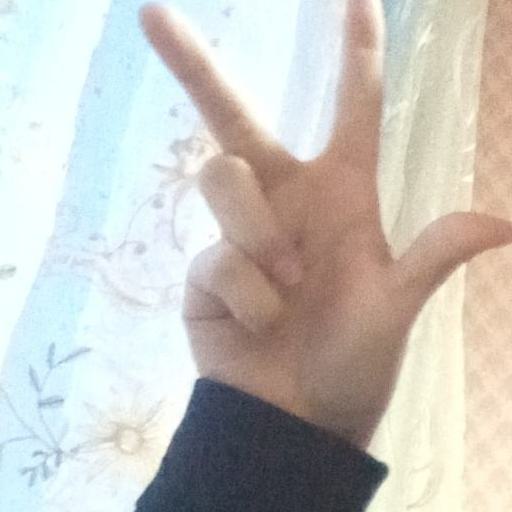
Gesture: three2